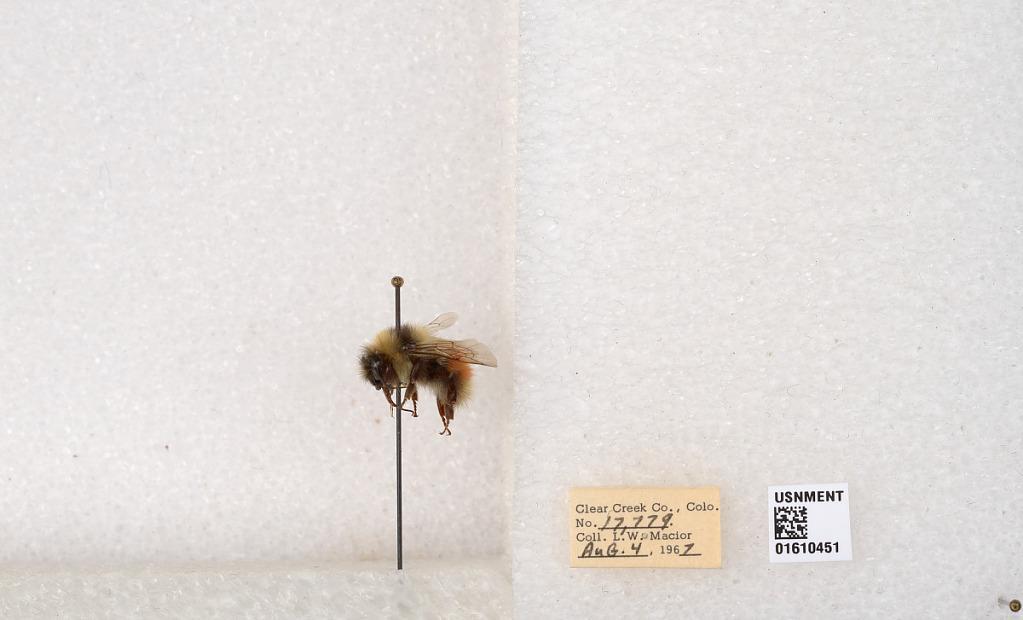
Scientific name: Bombus (Pyrobombus) sylvicola Kirby
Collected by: L. Macior
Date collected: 1967-8-4
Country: United States
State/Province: Colorado
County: Clear Creek
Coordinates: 39.6856, -105.645